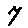
Label: 7